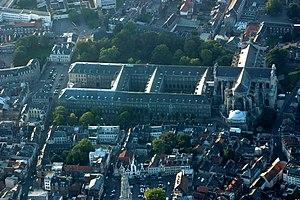
photo personnelle
Cet article recense les monuments historiques français classés en 1907.
Cet article recense les monuments historiques d'Arras, en France.
Le Credo désigne la version latine du Symbole utilisée auprès de différentes Églises chrétiennes : Credo in unum Deum.
Victimæ paschali laudes est une séquence de la liturgie catholique. C'est initialement un chant monodique, composé assez vraisemblablement au XIᵉ siècle. Il s'agit d'une des rares séquences formelles et encore en usage jusqu'à nos jours. Celle-ci se consacre notamment au dimanche de Pâques d'après son texte.
Arras [aʁɑːs] est une commune française située dans le département du Pas-de-Calais en région Hauts-de-France.